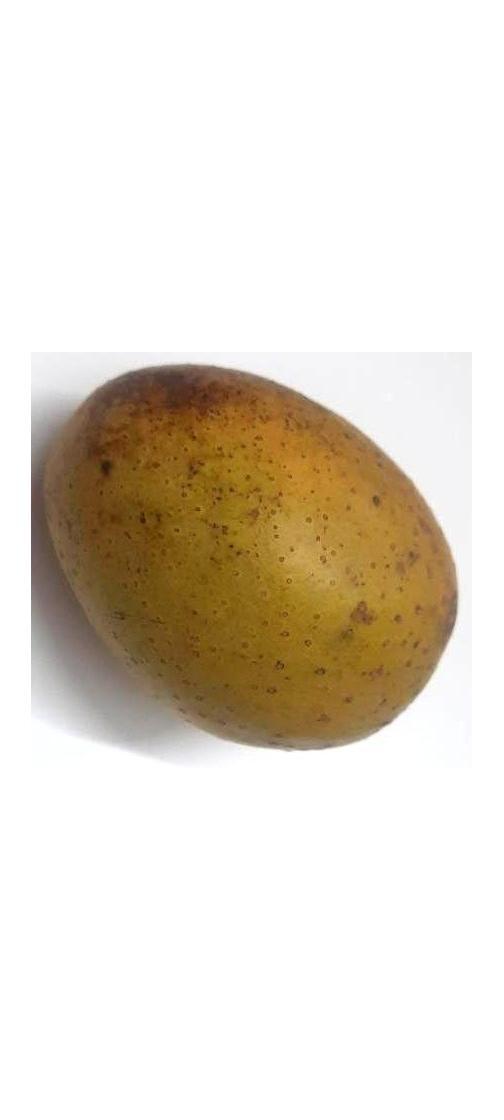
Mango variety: Gourmoti